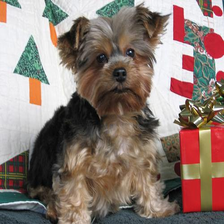
Species: dog
Breed: yorkshire terrier